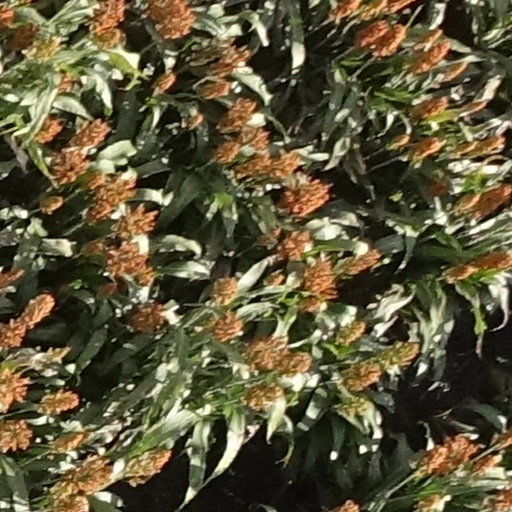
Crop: sorghum